Schloss Johannisberg

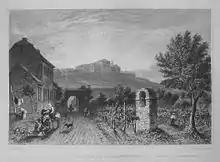
Schloss Johannisberg around 1832, engraving by William Tombleson

For a time, the monastery at Johannisberg even oversaw a priory that would later develop into the famed Eberbach Abbey. In its early years, Kloster Johannisberg operated as a double monastery, with an adjoining women’s hermitage. One such hermitage, the Saint George’s Hermitage, was located at the foot of the mountain. First mentioned around 1170, it existed until 1452 and later lent its name to the present-day wine estate “Johannisberger Klaus.”